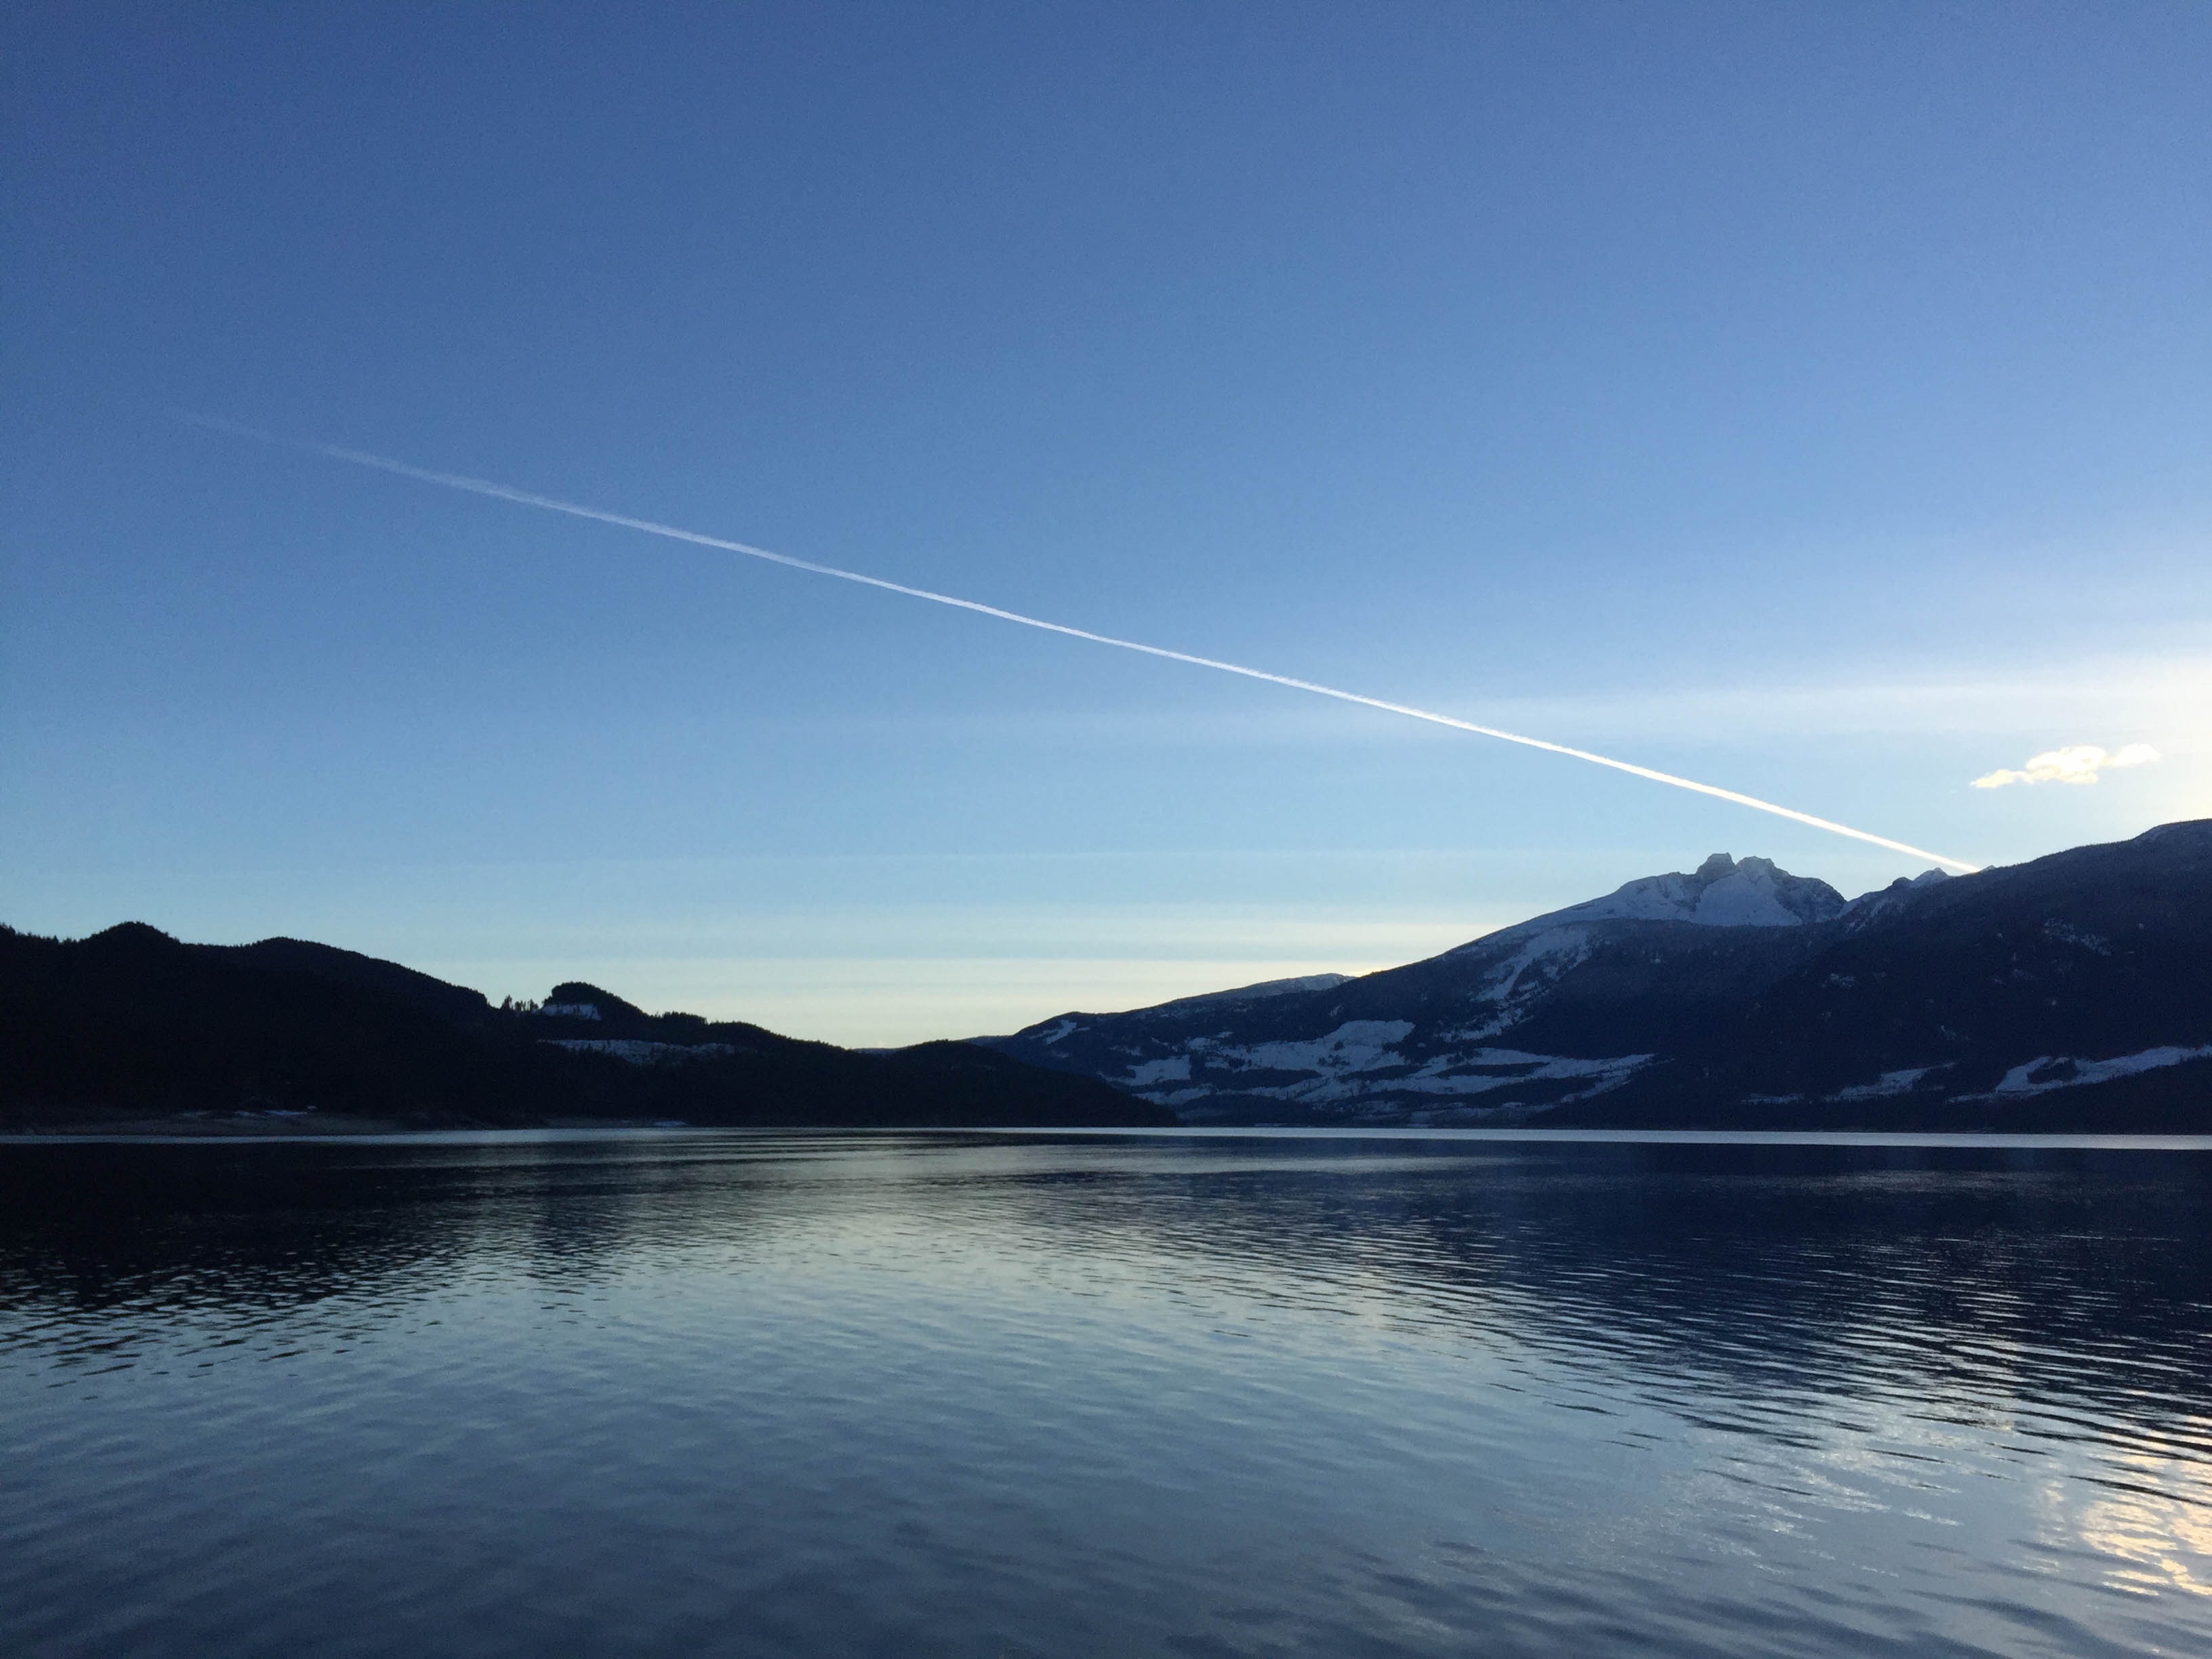
sea, horizon, mountain, snow, cloud, sky, lake, dawn, mountain range, dusk, reflection, bay, fjord, reservoir, arctic, body of water, loch, mountainous landforms